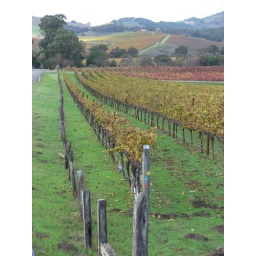
Across the street from my aunt Nancy's house in Napa. Beautiful fall/winter colors.